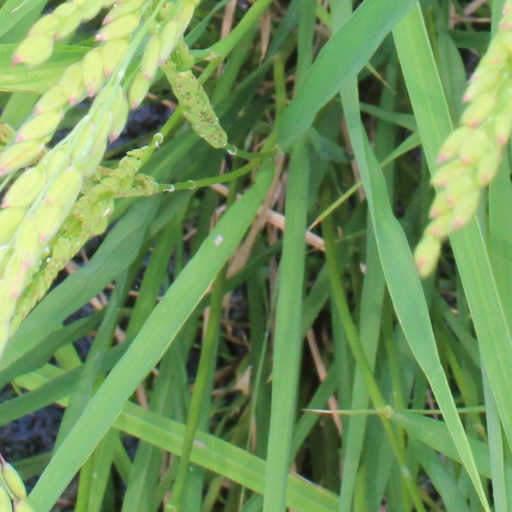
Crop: rice